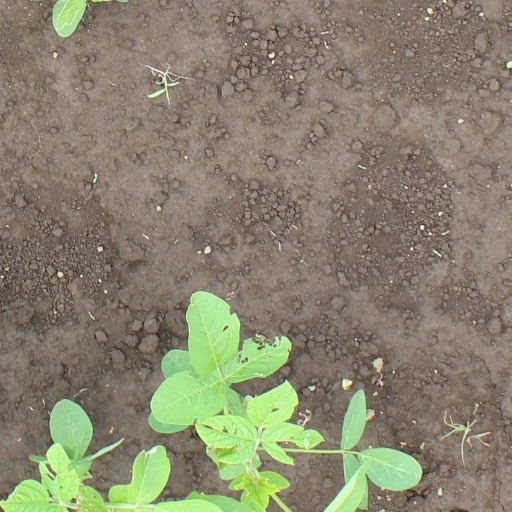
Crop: soybean